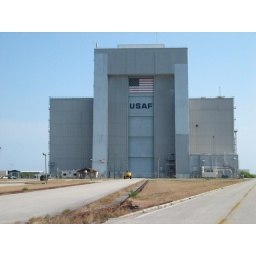
This is the vehicle assembly building for the Titan. Tracks in the road lead out to the pad, now dismantled.